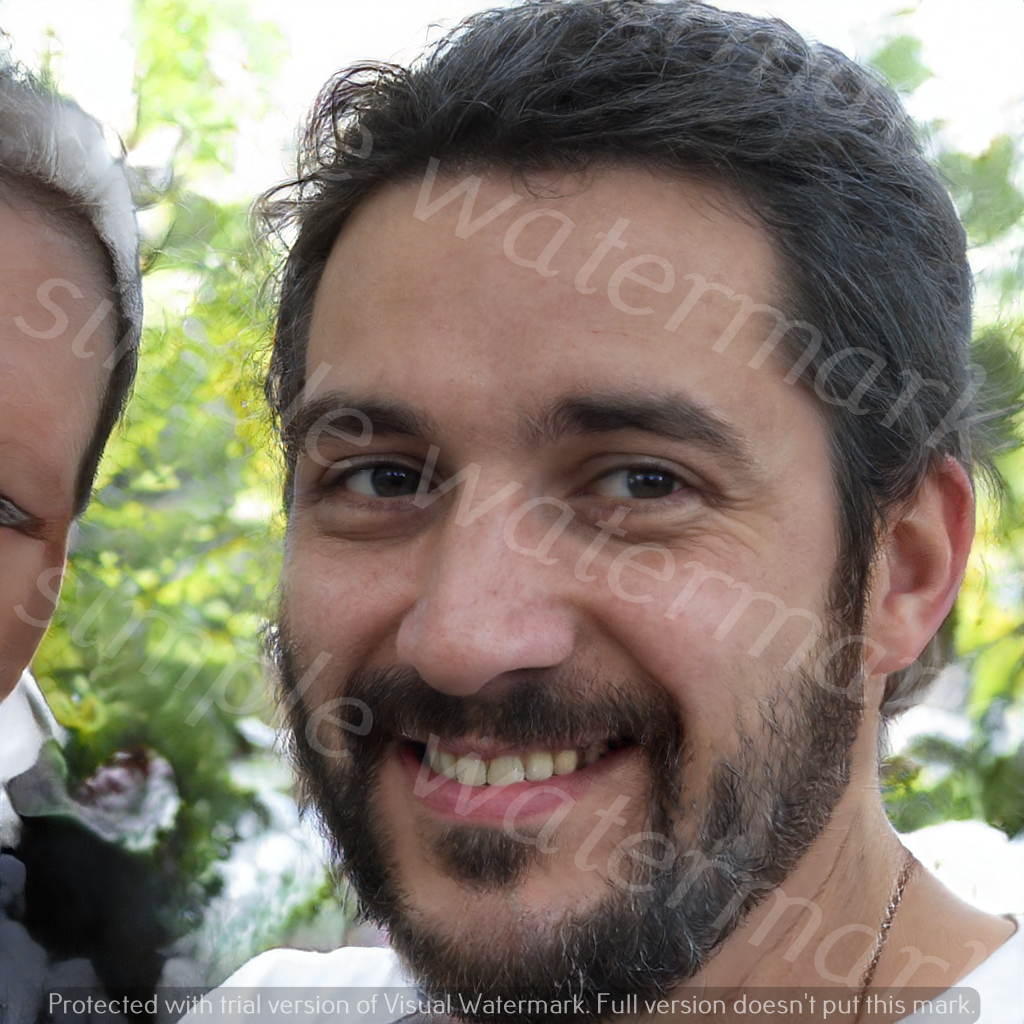
Label: Watermark